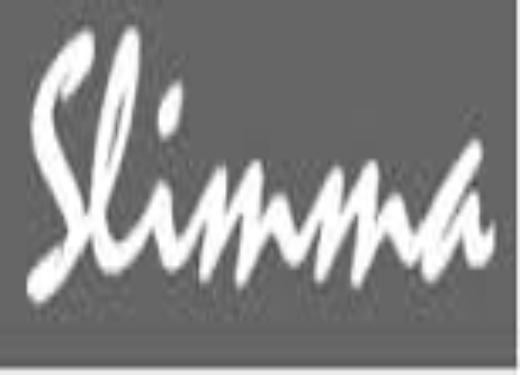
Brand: Aristoc
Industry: Clothes